Hierodoris insignis

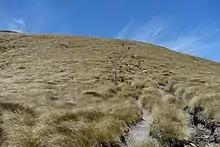
Mount Arthur, the type locality of this species.

The larvae of this species is a leaf miner. It mines the tomentum underneath the leaves of "Celmisia" species.